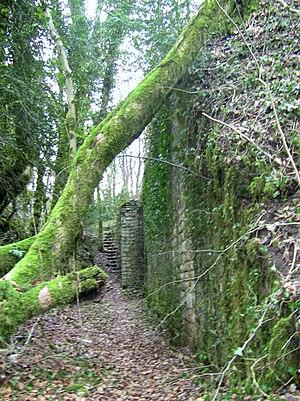
Caserne annexe sud-ouest du fort de Planoise, à Besançon (Doubs, France)
Le fort de Planoise, appelé brièvement le fort Moncey, est un ensemble de fortifications militaires bisontines de type Séré de Rivières dont l'ouvrage le plus important est le fort principal situé au centre d'un véritable môle, regroupant plusieurs abris, des chemins de traverses ainsi que quatre grandes batteries annexes utilisées pour le stockage de poudre, le casernement et l'usage de mortiers. L'ensemble fortifié fut bâti à Besançon, en France, entre 1877 et 1892 dans le but de protéger le pont d'Avanne-Aveney interdisant les routes de Dijon et de Lyon, plusieurs voies ferrées capitales ainsi que pour soutenir de nombreuses batteries de la ville.